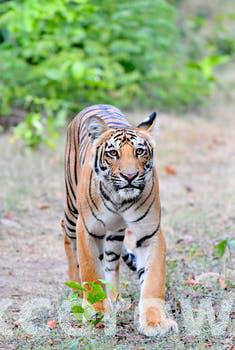
Label: Watermark